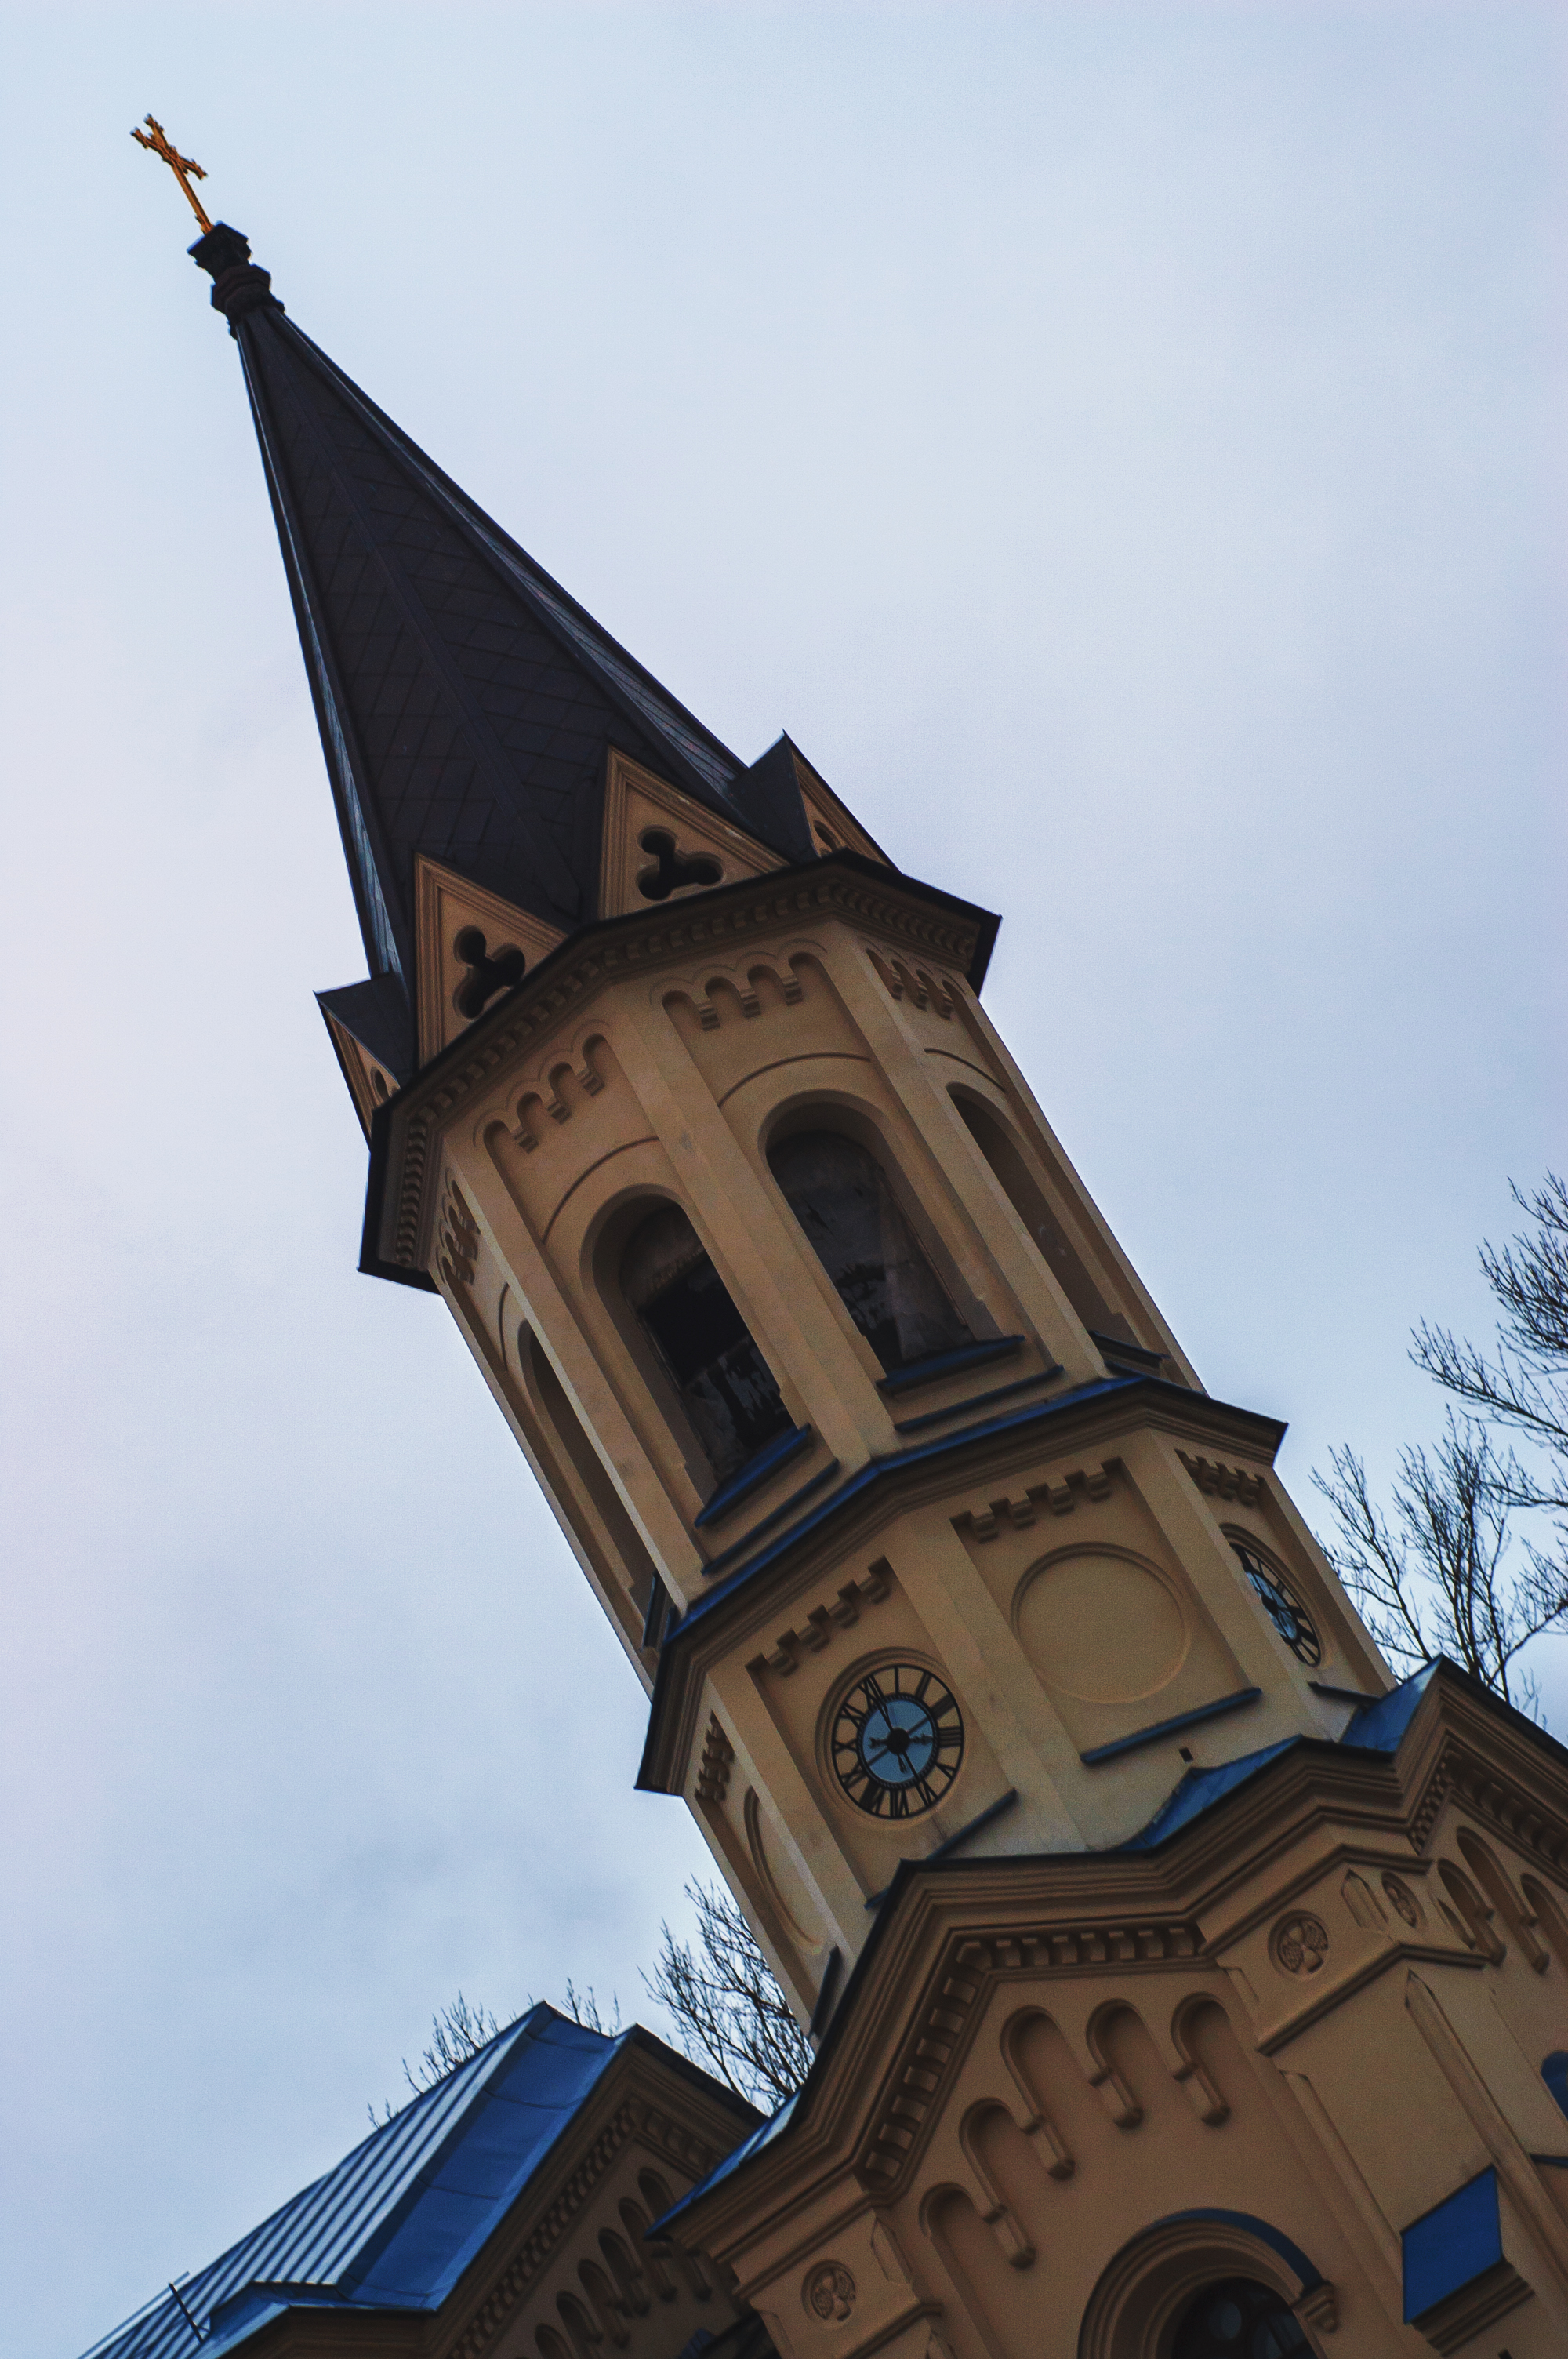
images, sky, building, window, city, facade, roof, turret, steeple, medieval architecture, cloud, spire, church, tower, finial, place of worship, chapel, classical architecture, tree, bell tower, clock tower, gothic architecture, parish, arch, convent, symmetry, religious institute